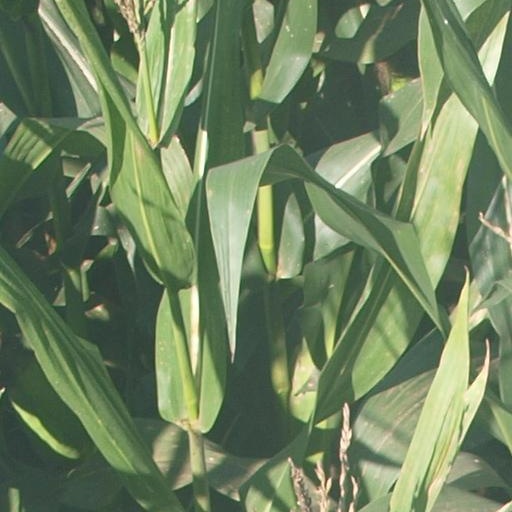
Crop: maize; corn